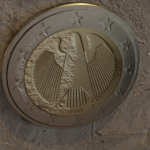
Coin value: 2euro
Country: de
Edition: standard